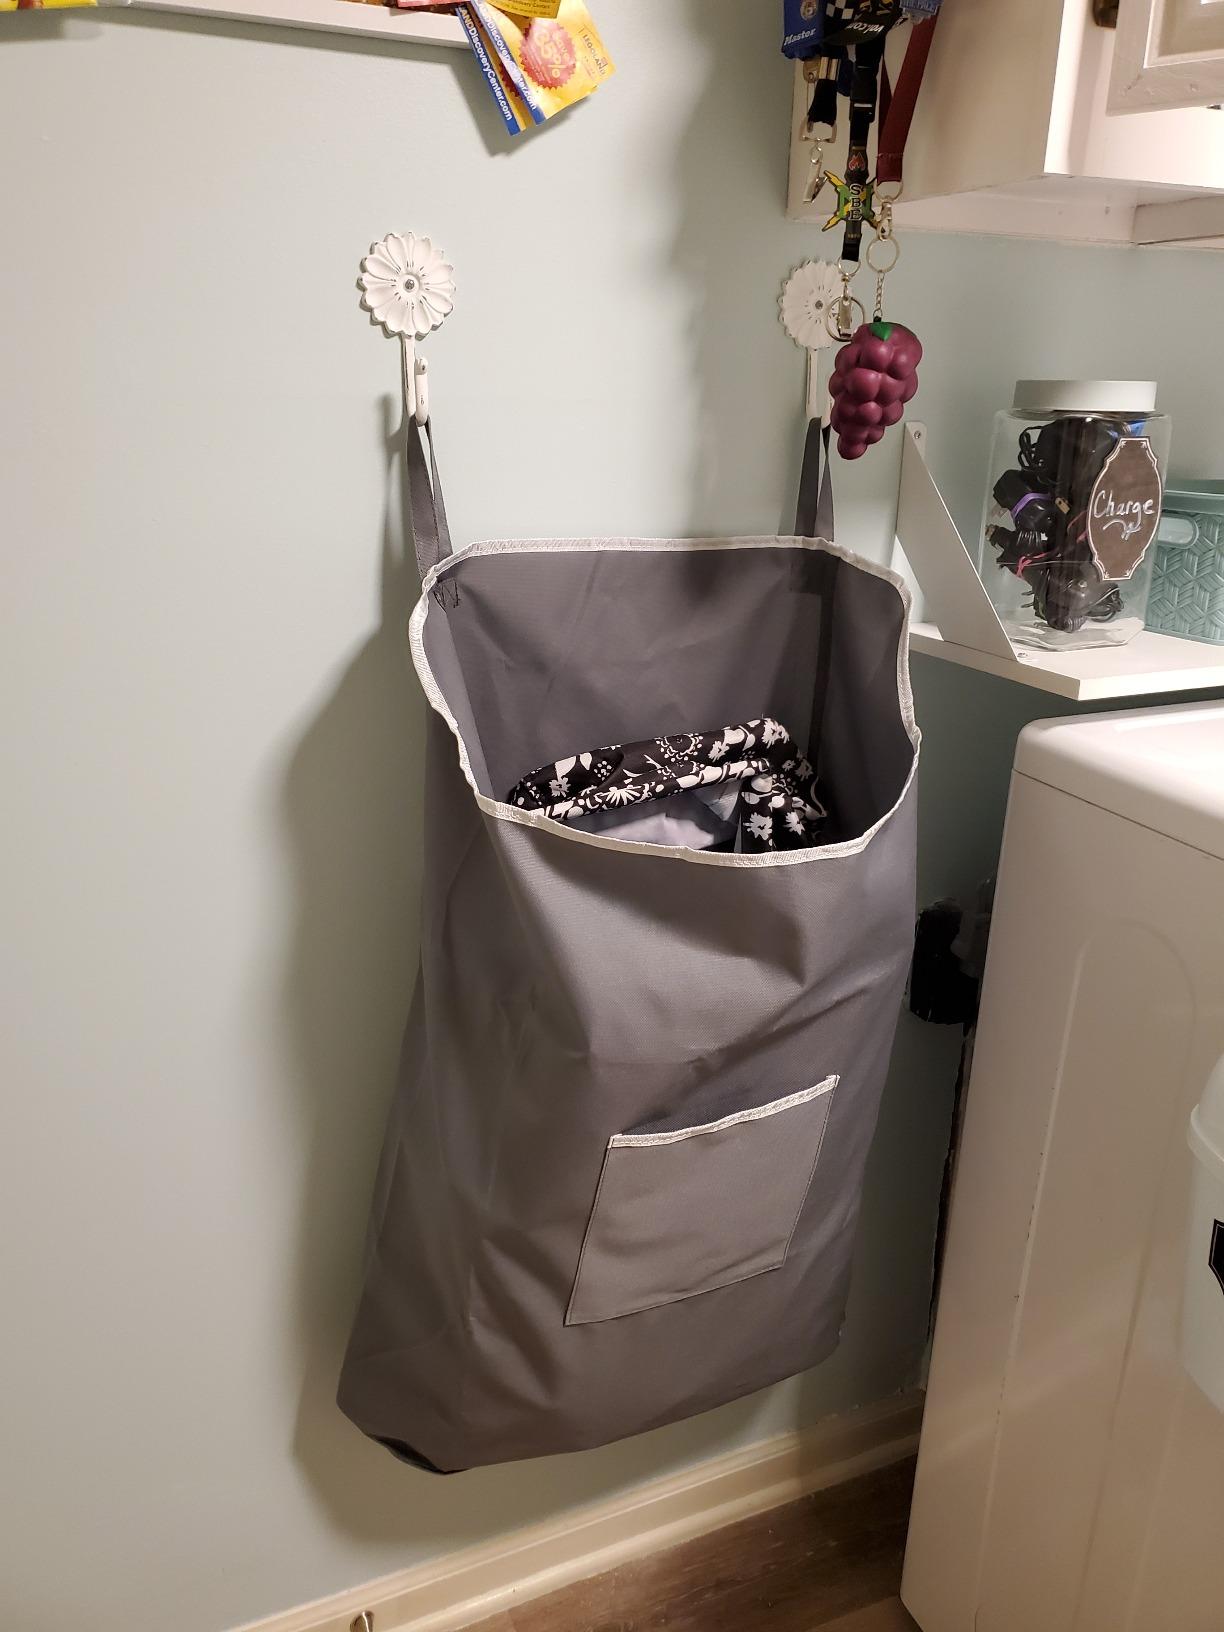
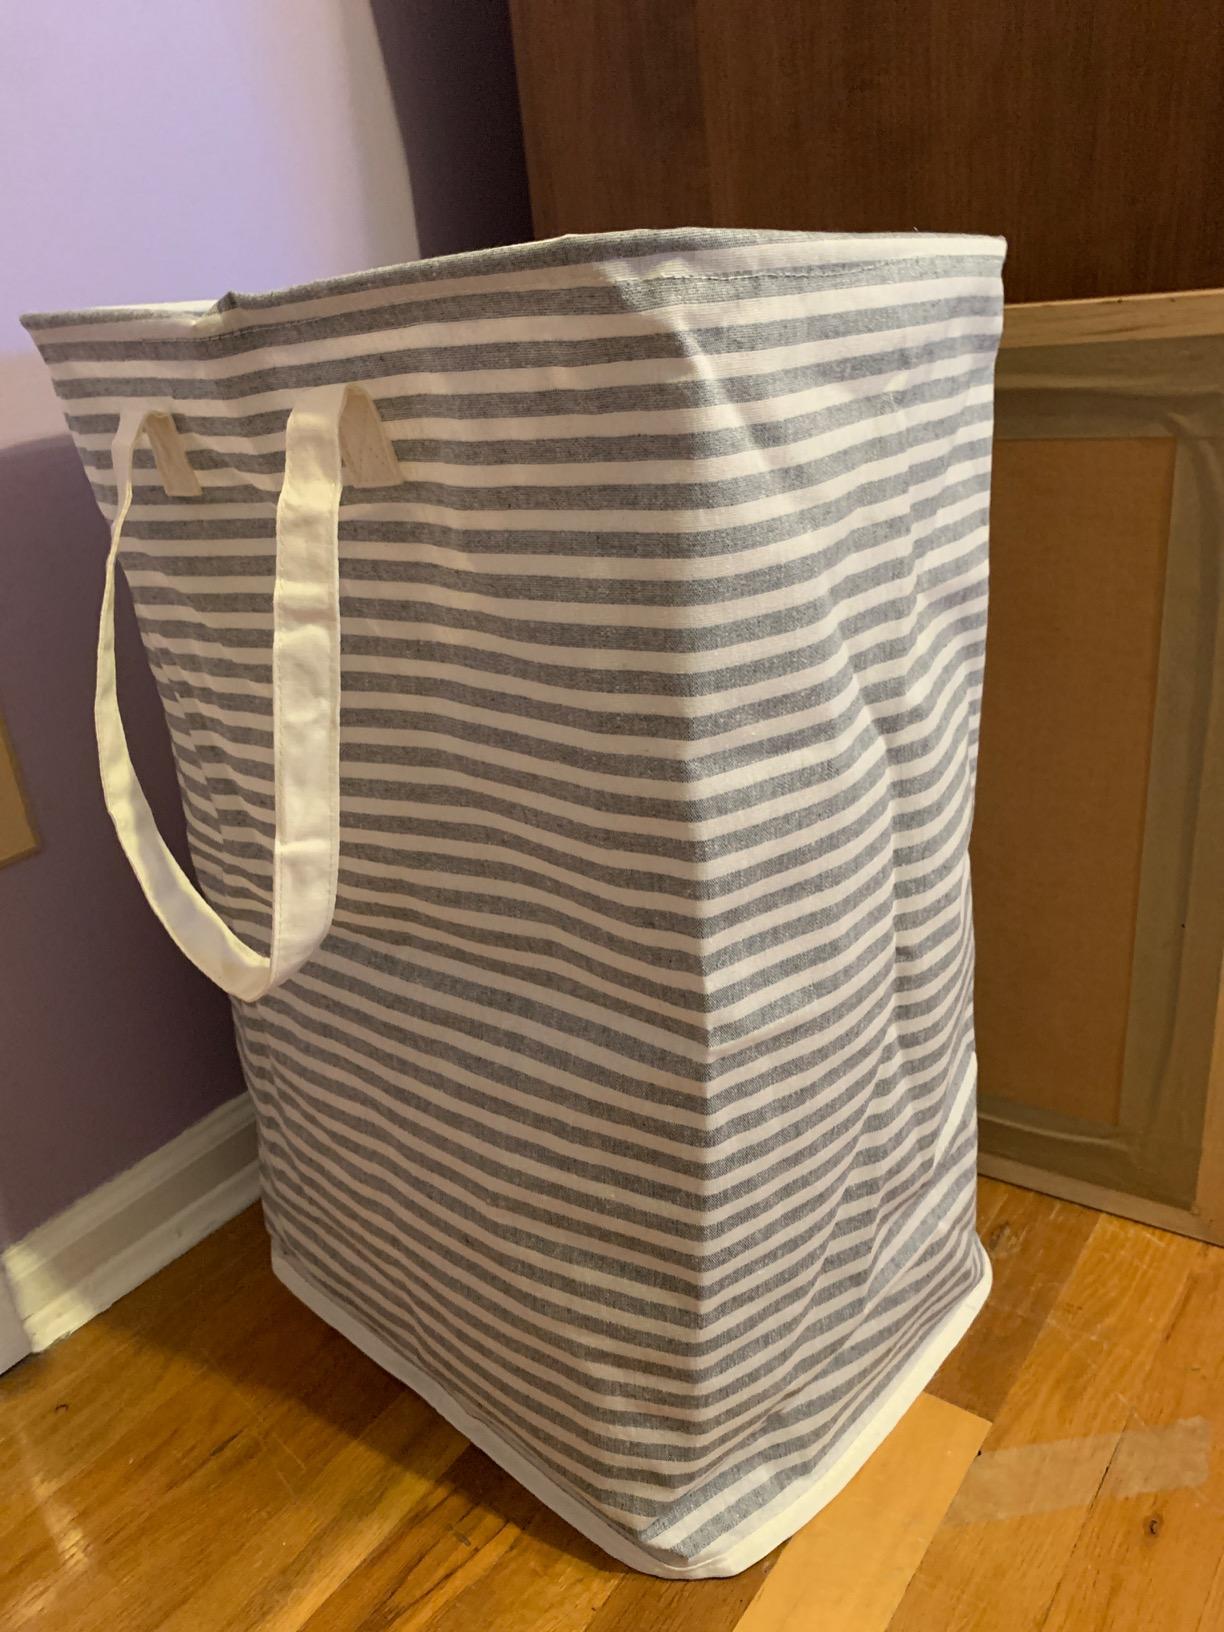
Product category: items_hamper
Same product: no